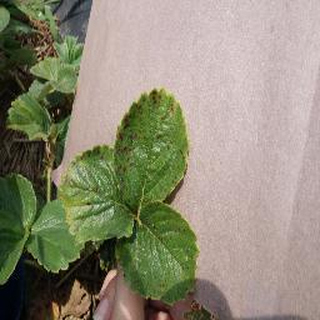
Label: strawberry_leaf_scorch